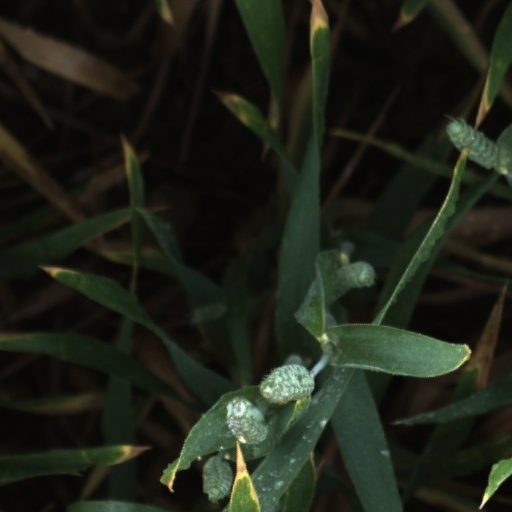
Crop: wheat